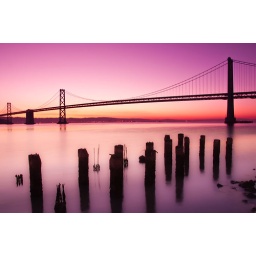
The Bay Bridge in San Francisco silhouetted against a clear sky just before sunrise.